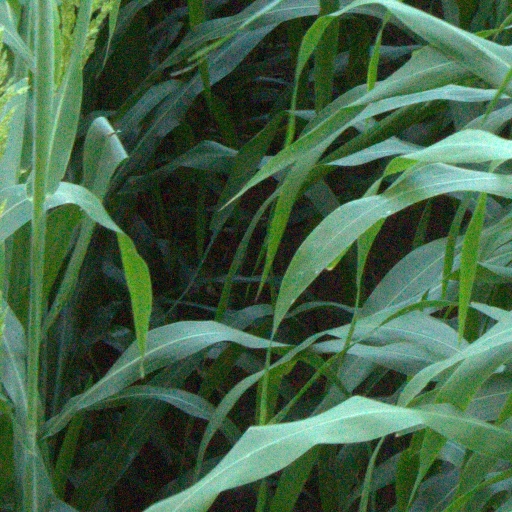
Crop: sorghum